Duke Jing of Qi

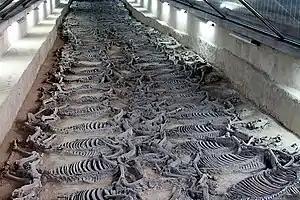
Sacrificial horses discovered in the tomb of Duke Jing of Qi

The tomb of Duke Jing of Qi has been discovered in the village of Yatou (崖头) in Linzi District of Zibo, Shandong Province, north-east of the site of the ancient Qi capital Linzi. In 1964, archaeologists made a striking discovery of a large site of sacrificial horses buried on the northern side of the tomb. 145 horse skeletons were found.